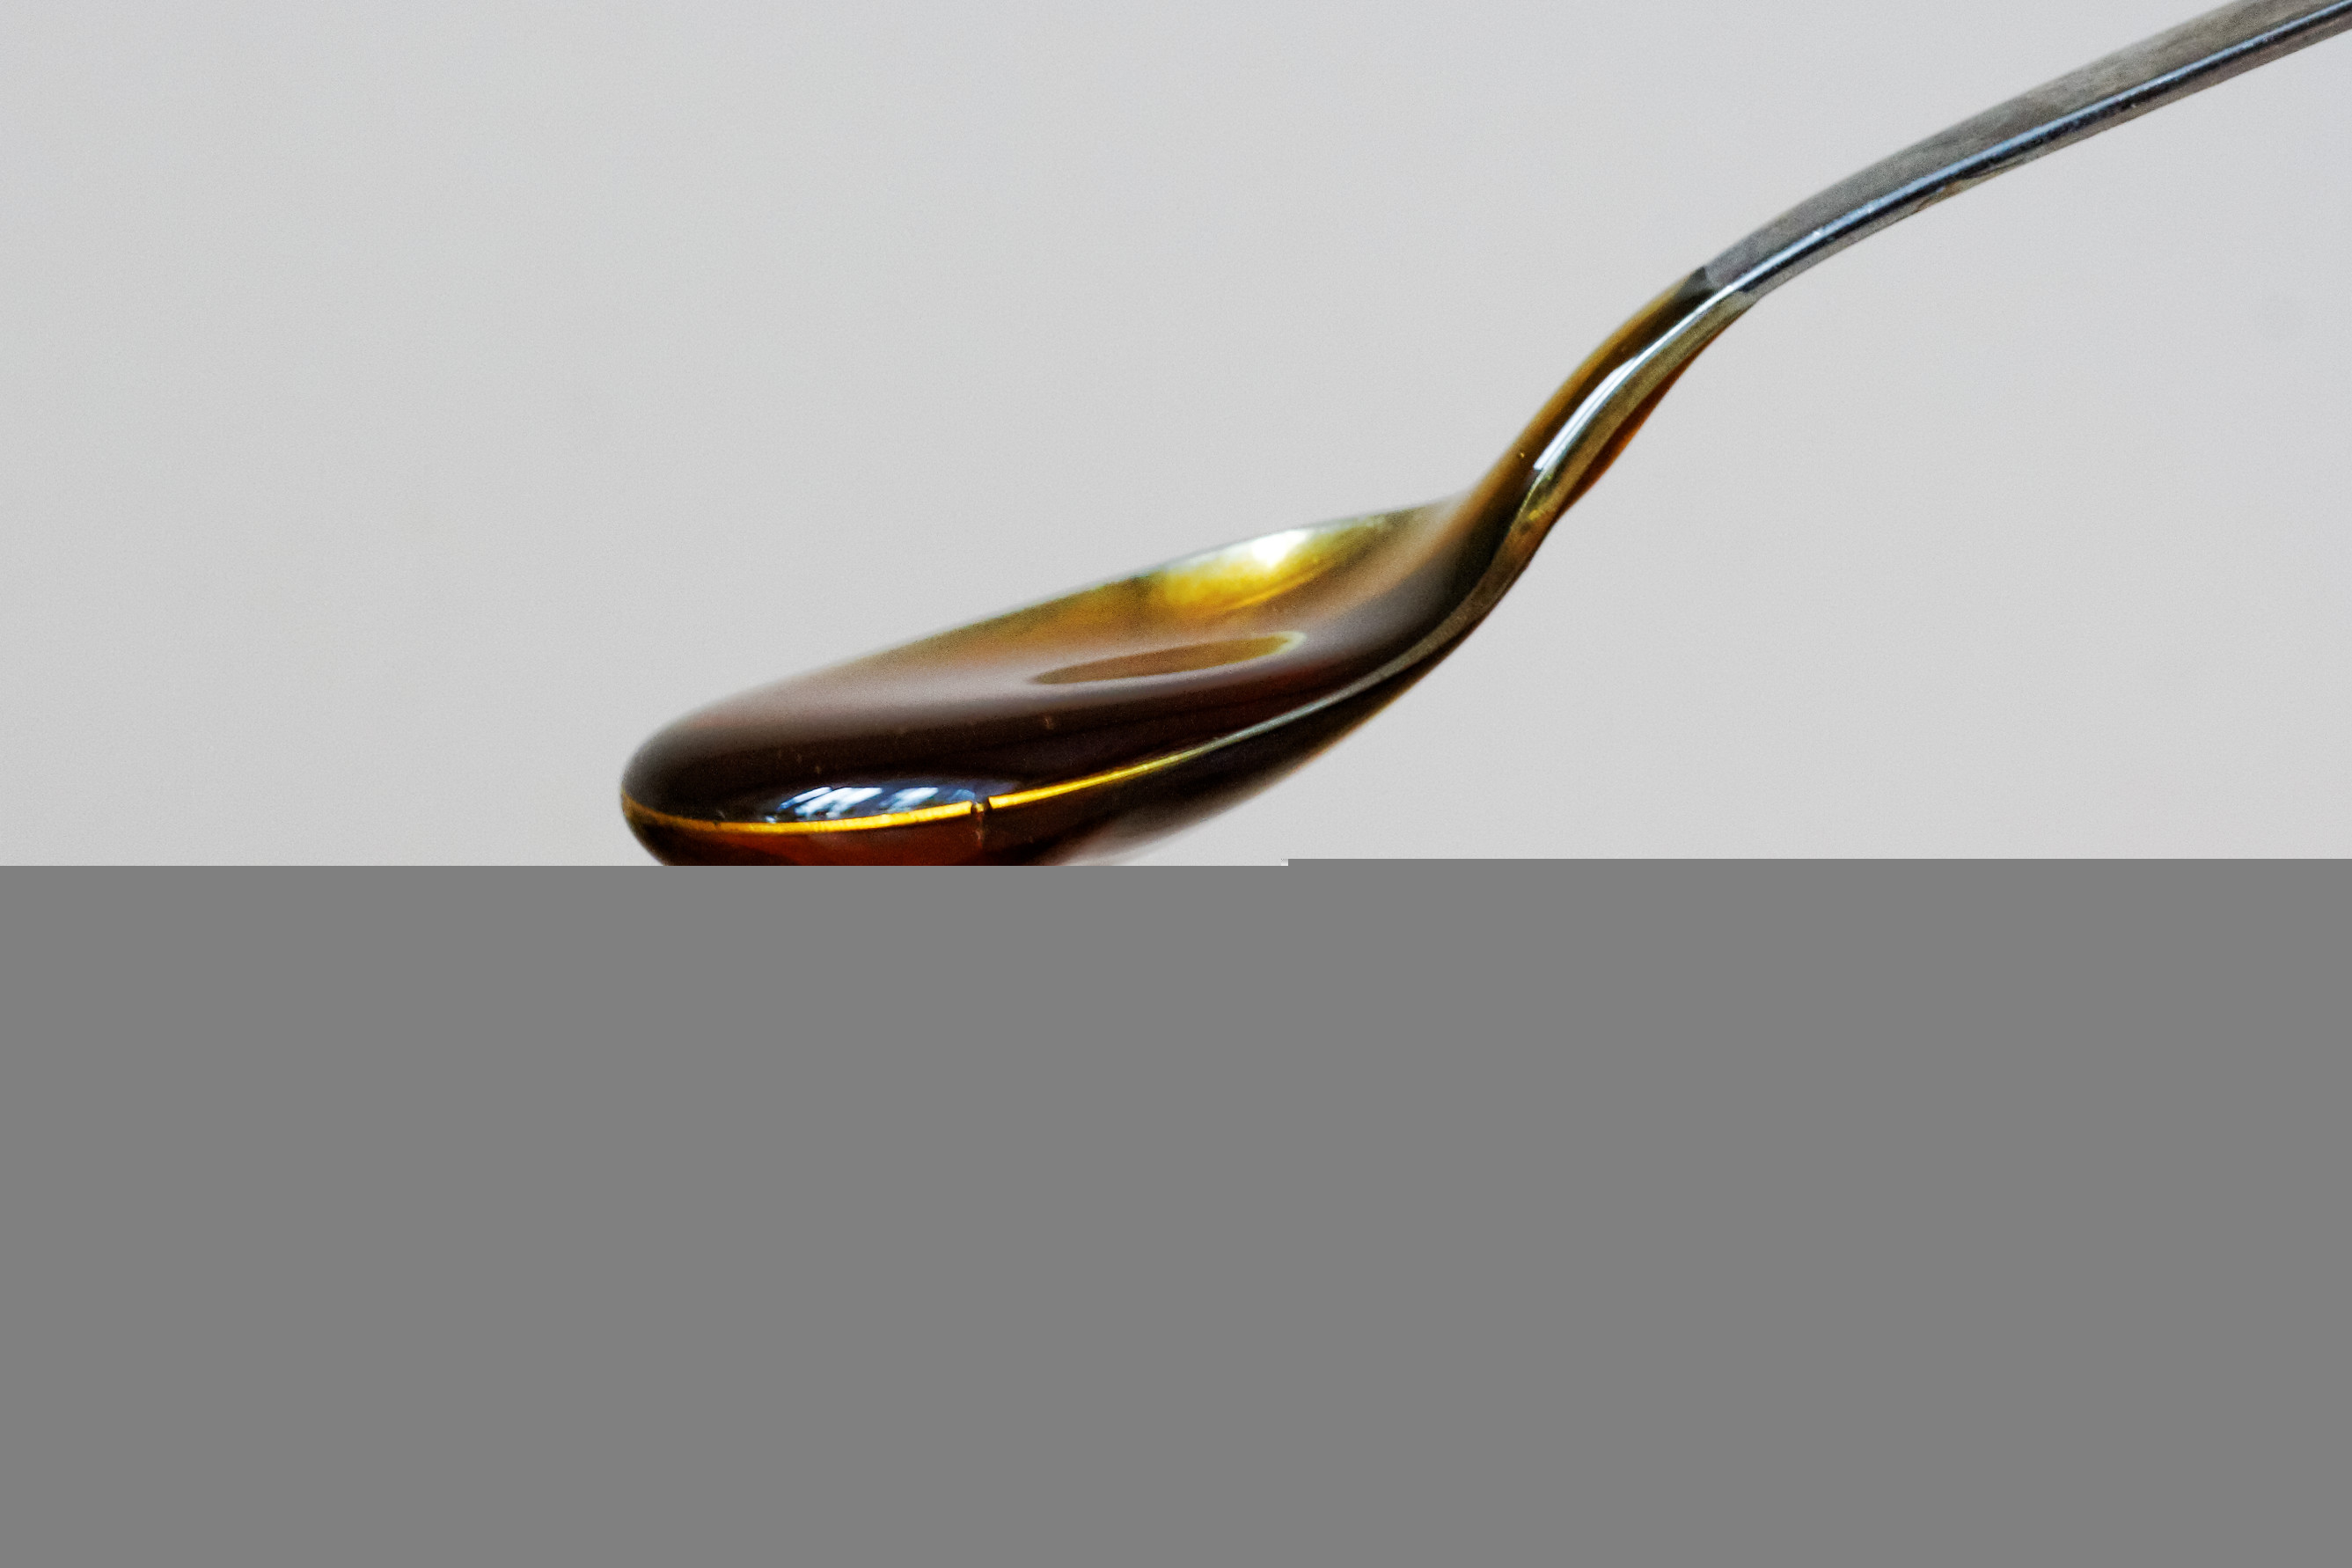
sweet, honey, food, metal, spoon, golf club, glasses